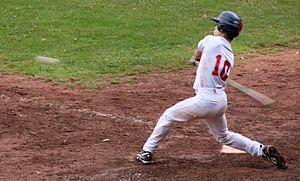
Hit
Le DUC Baseball est un club français de baseball fondé en 1986. Le DUC Baseball évolue en championnat régional et participe au Championnat de France de Nationale 2 en 2010. Le club se compose d'une équipe senior baseball, d'une équipe softball mixte, d'une équipe cricket et d'une équipe jeunes.